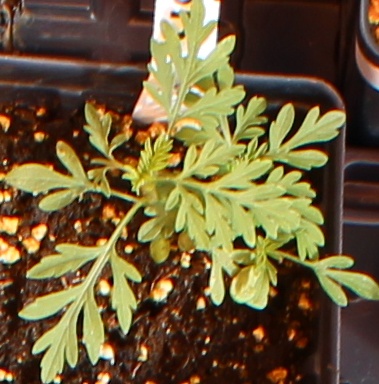
Label: Ragweed